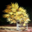
Label: maple_tree